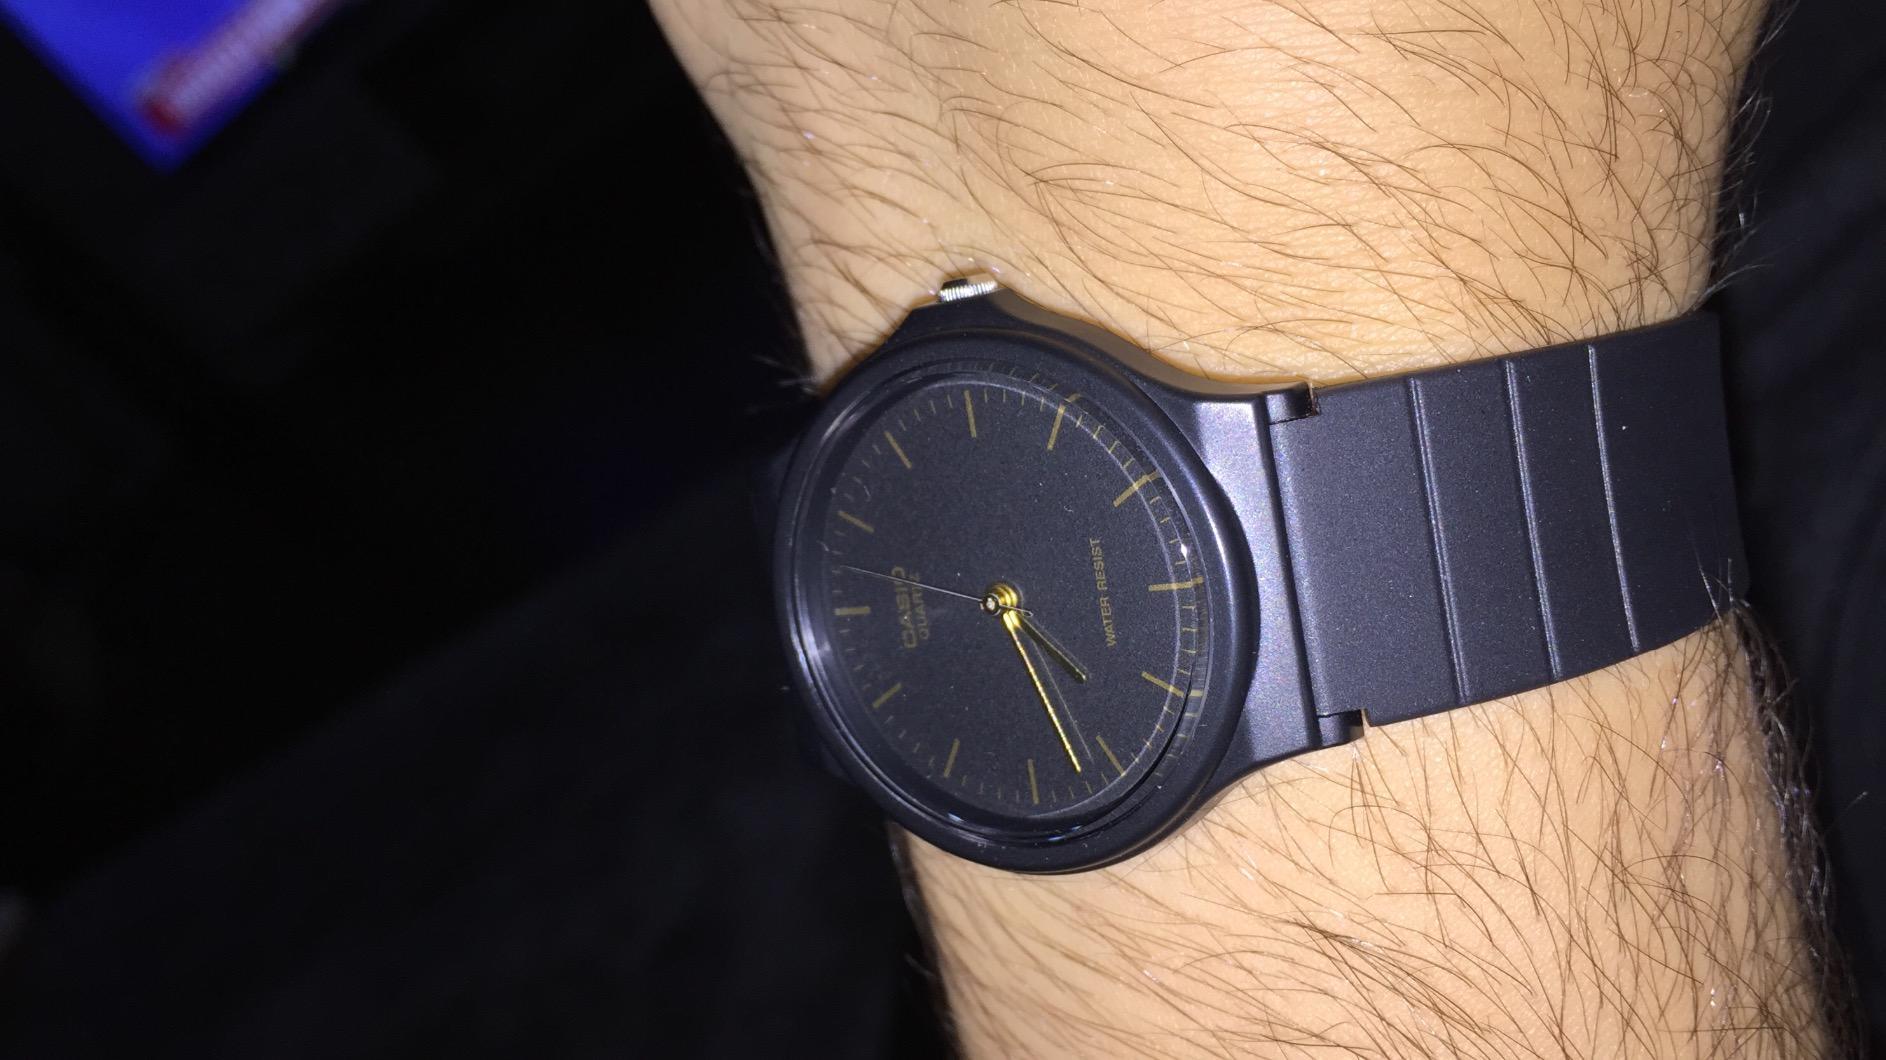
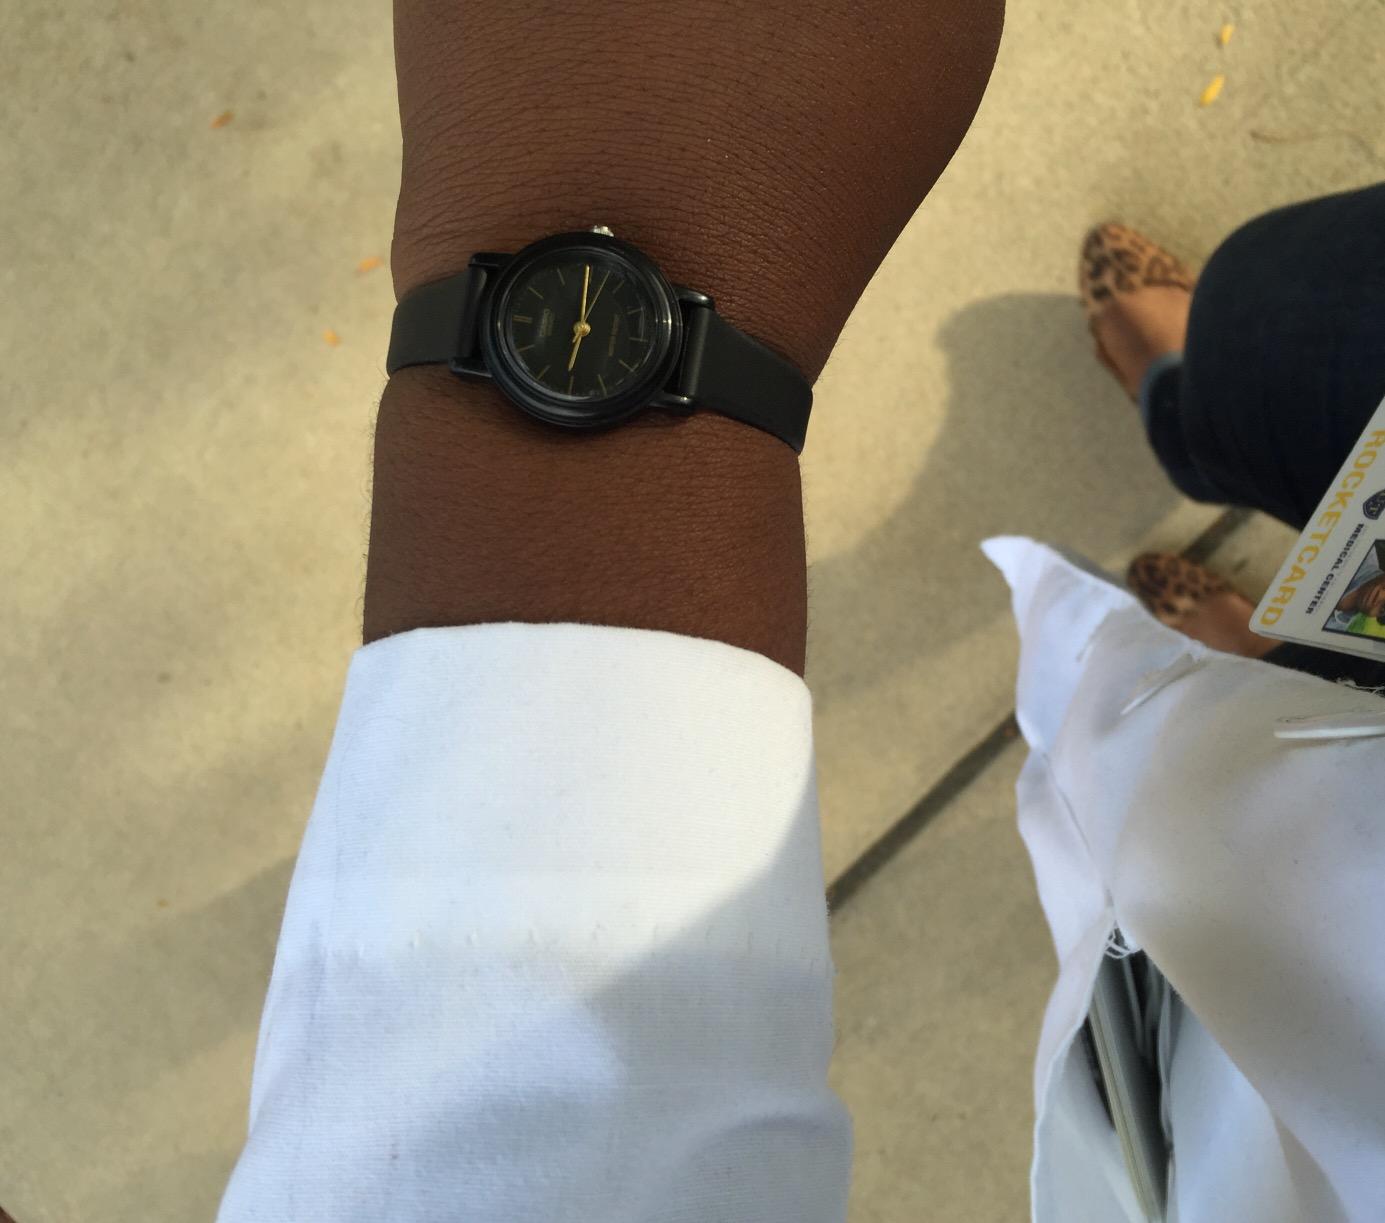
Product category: accessories_watch
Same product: no